Portuguese Way

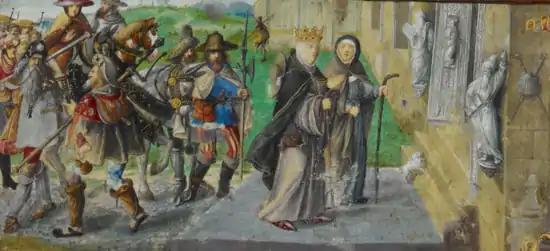
Arrival of Queen Elizabeth of Portugal in Santiago de Compostela, after finishing the Portuguese Way around 1325, after the death of her husband, Denis of Portugal.

From Lisbon, the starting point is Lisbon Cathedral, passing the Thermal Hospital of Caldas da Rainha (1485) and heading to the Alcobaça Monastery (1252), which was an "albergue" (hostel) for medieval pilgrims who could only stay there for a single night.